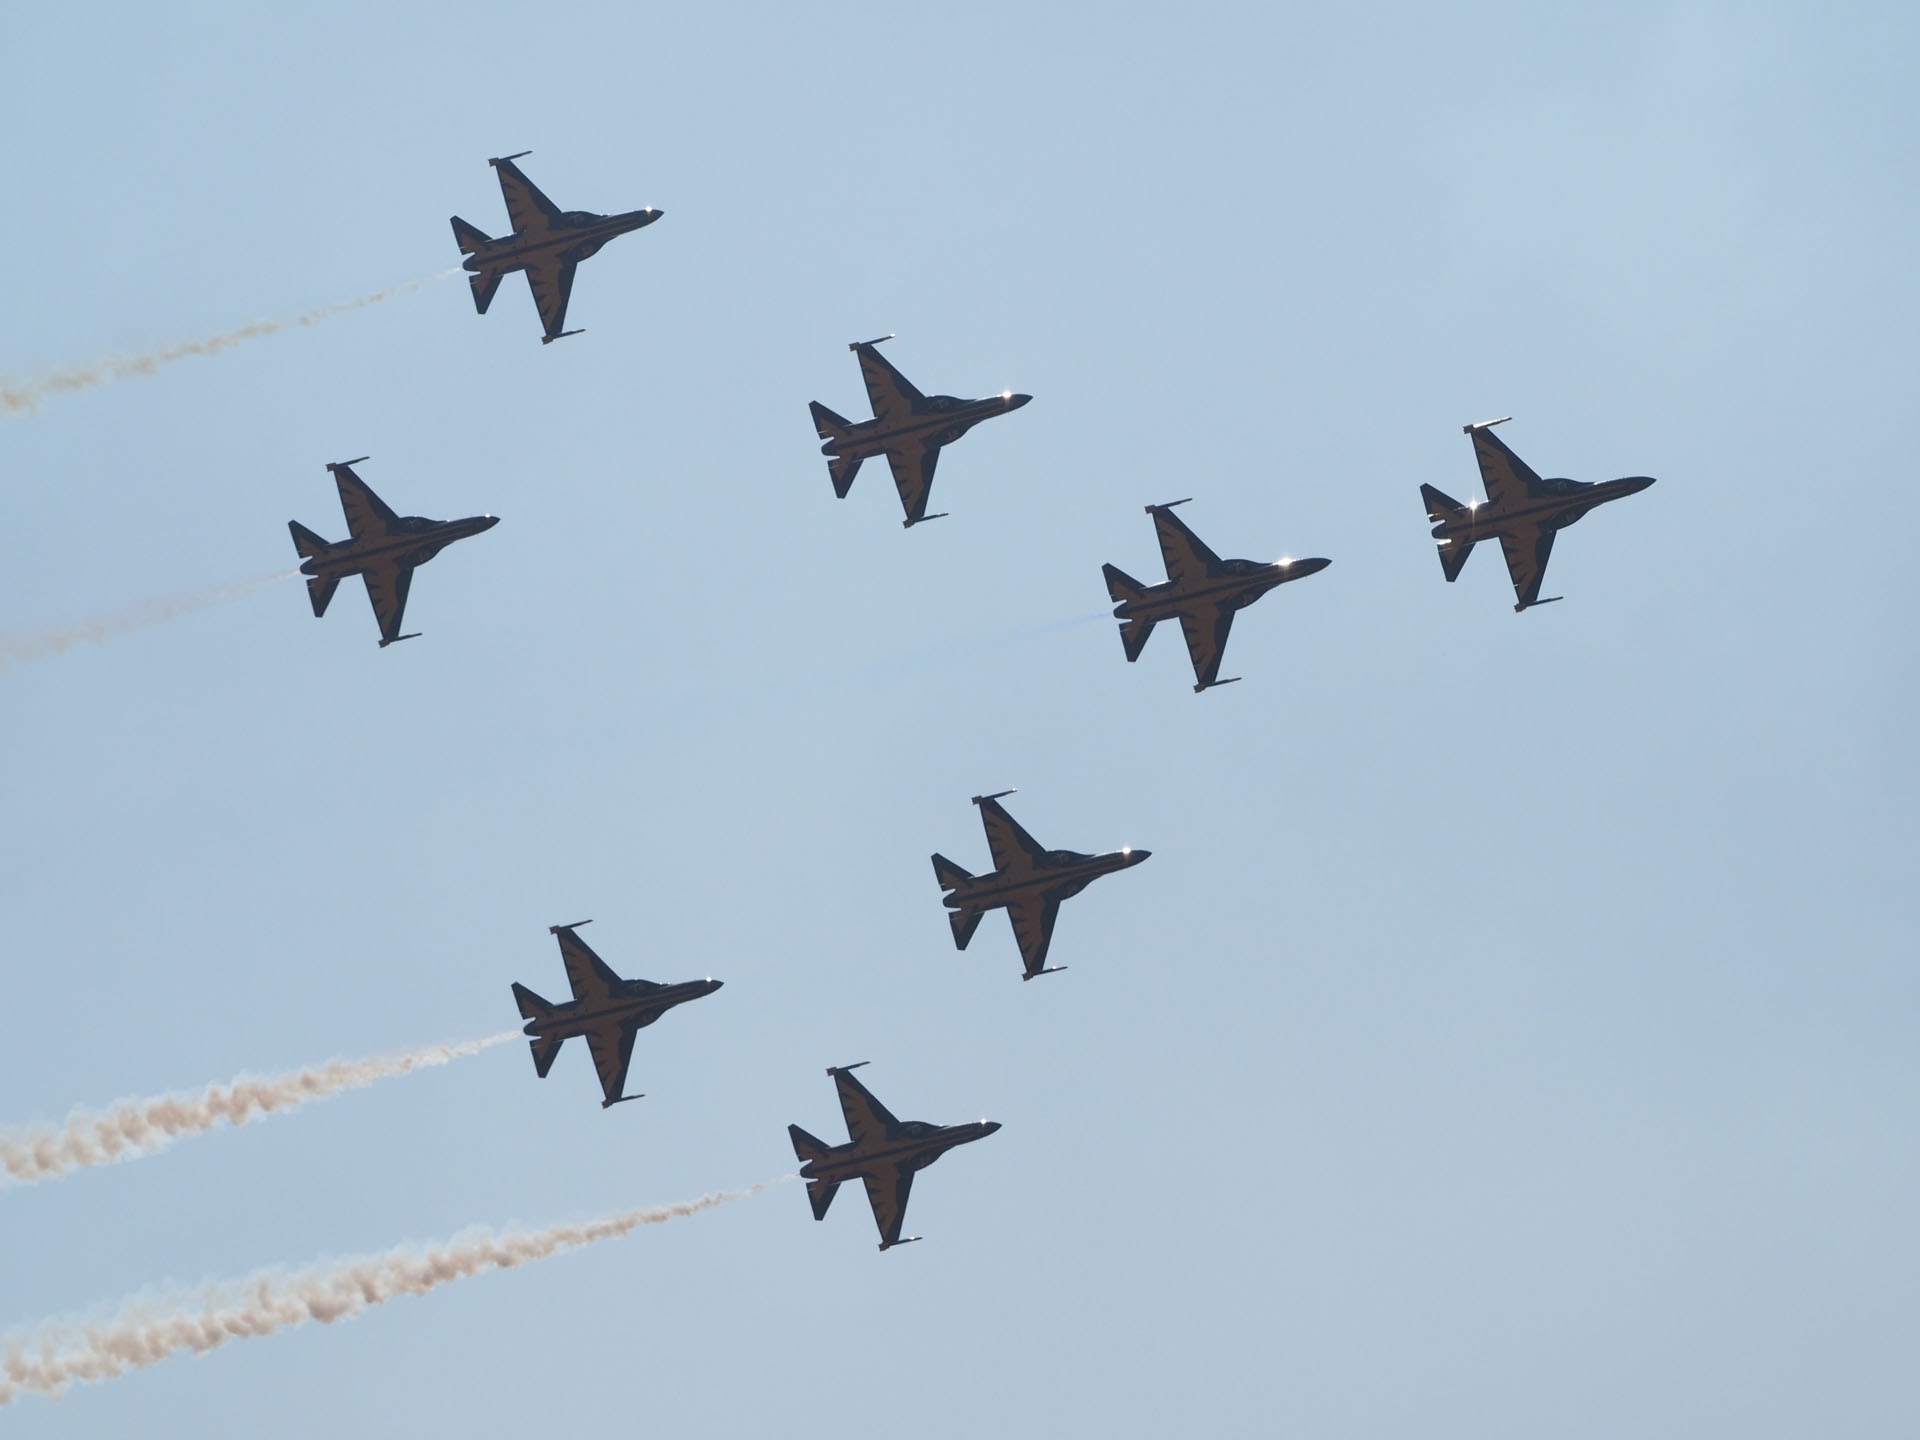
wing, flock, airplane, aircraft, vehicle, flight, crane, fighter, bird migration, air force, fighter aircraft, animal migration, crane like bird, personal air, black eagle